Uzhavan

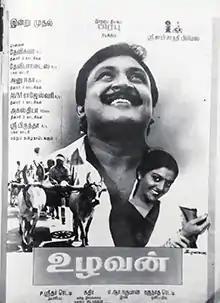
Poster

Uzhavan is a 1993 Indian Tamil-language drama film written and directed by Kathir. The film stars Prabhu and Bhanupriya, with Rambha in a cameo role (in her Tamil debut). A. R. Rahman composed the music. The film was released on 13 November 1993, Diwali day.